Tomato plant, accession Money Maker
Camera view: horizontal (90 deg, fisheye); turntable rotation: 60 degrees
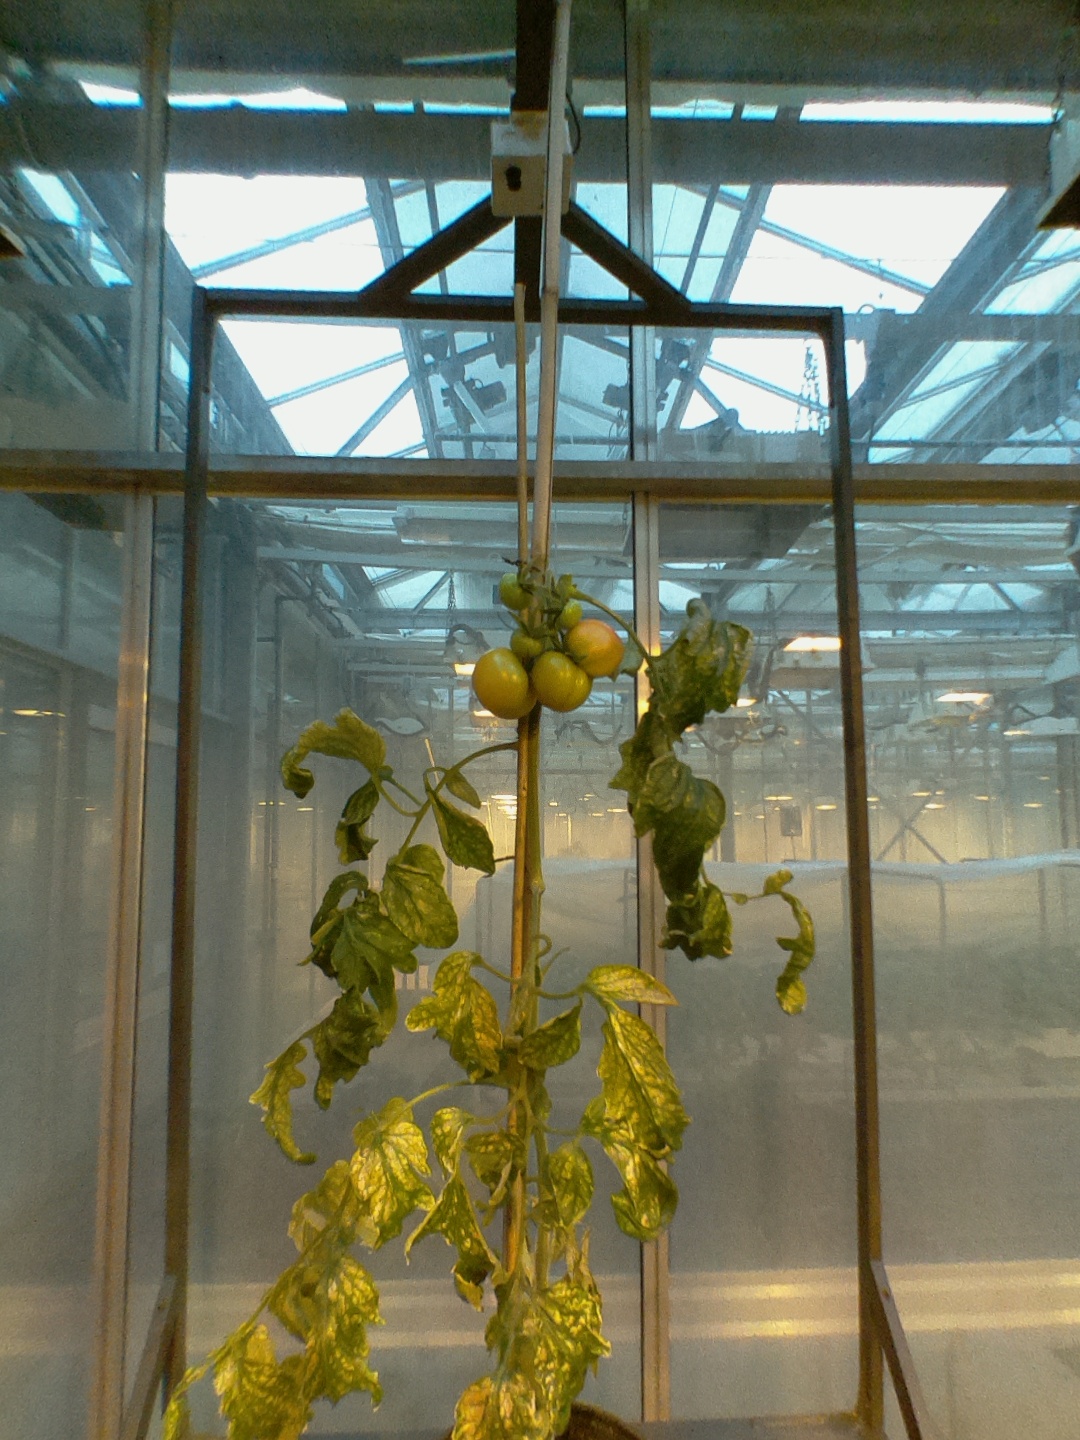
BBCH growth stage 80: fruits start showing typical ripe color (orange -> red)